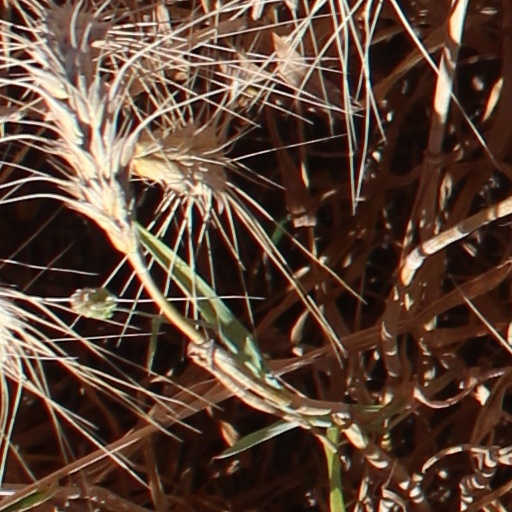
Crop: wheat